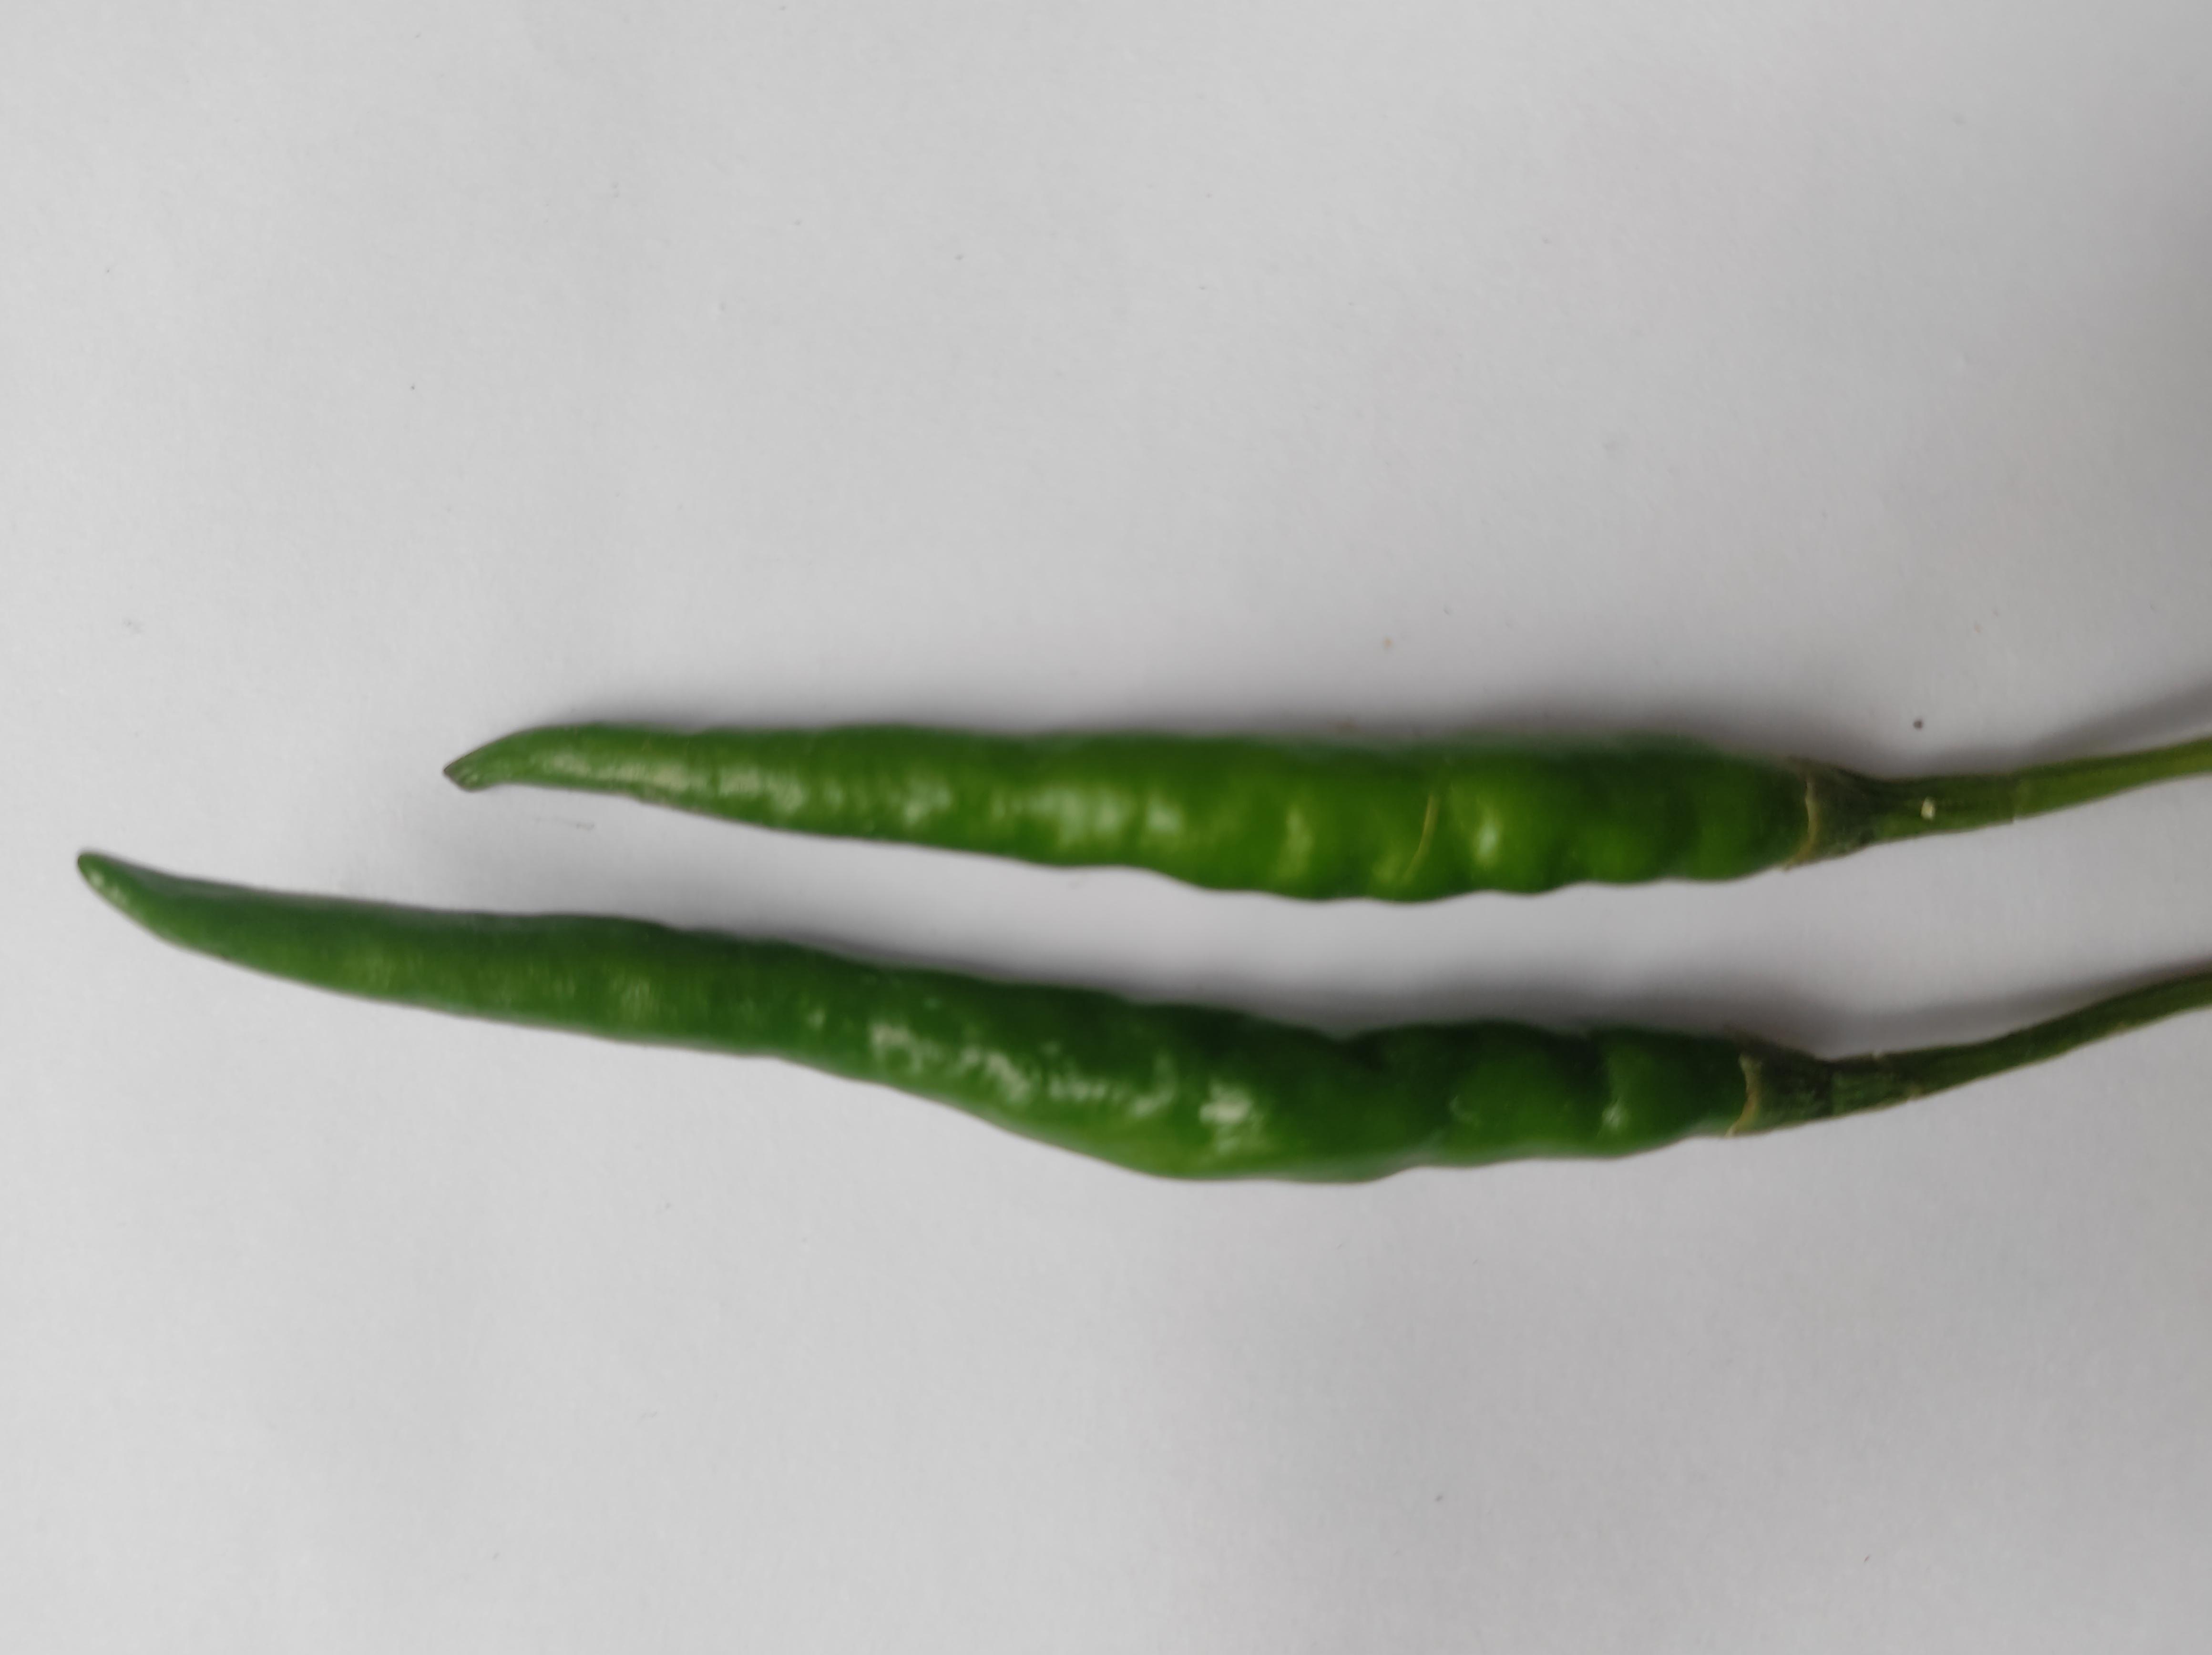
Label: Green Chili